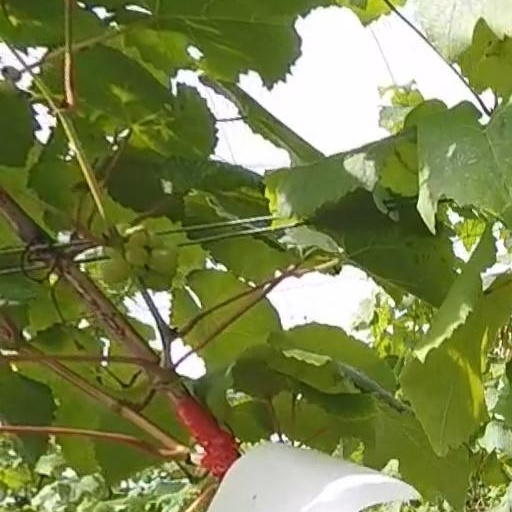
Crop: grape